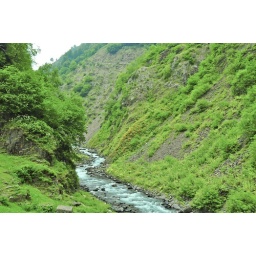
from the past - the canyon walls in Tusheti